History of the Conservative Party of Canada

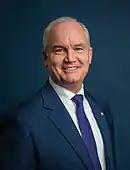
Erin O'Toole, leader (2020–2022)

A leadership election to replace Scheer was held in 2020, which was won by former veterans affairs minister Erin O'Toole on August 24, 2020.